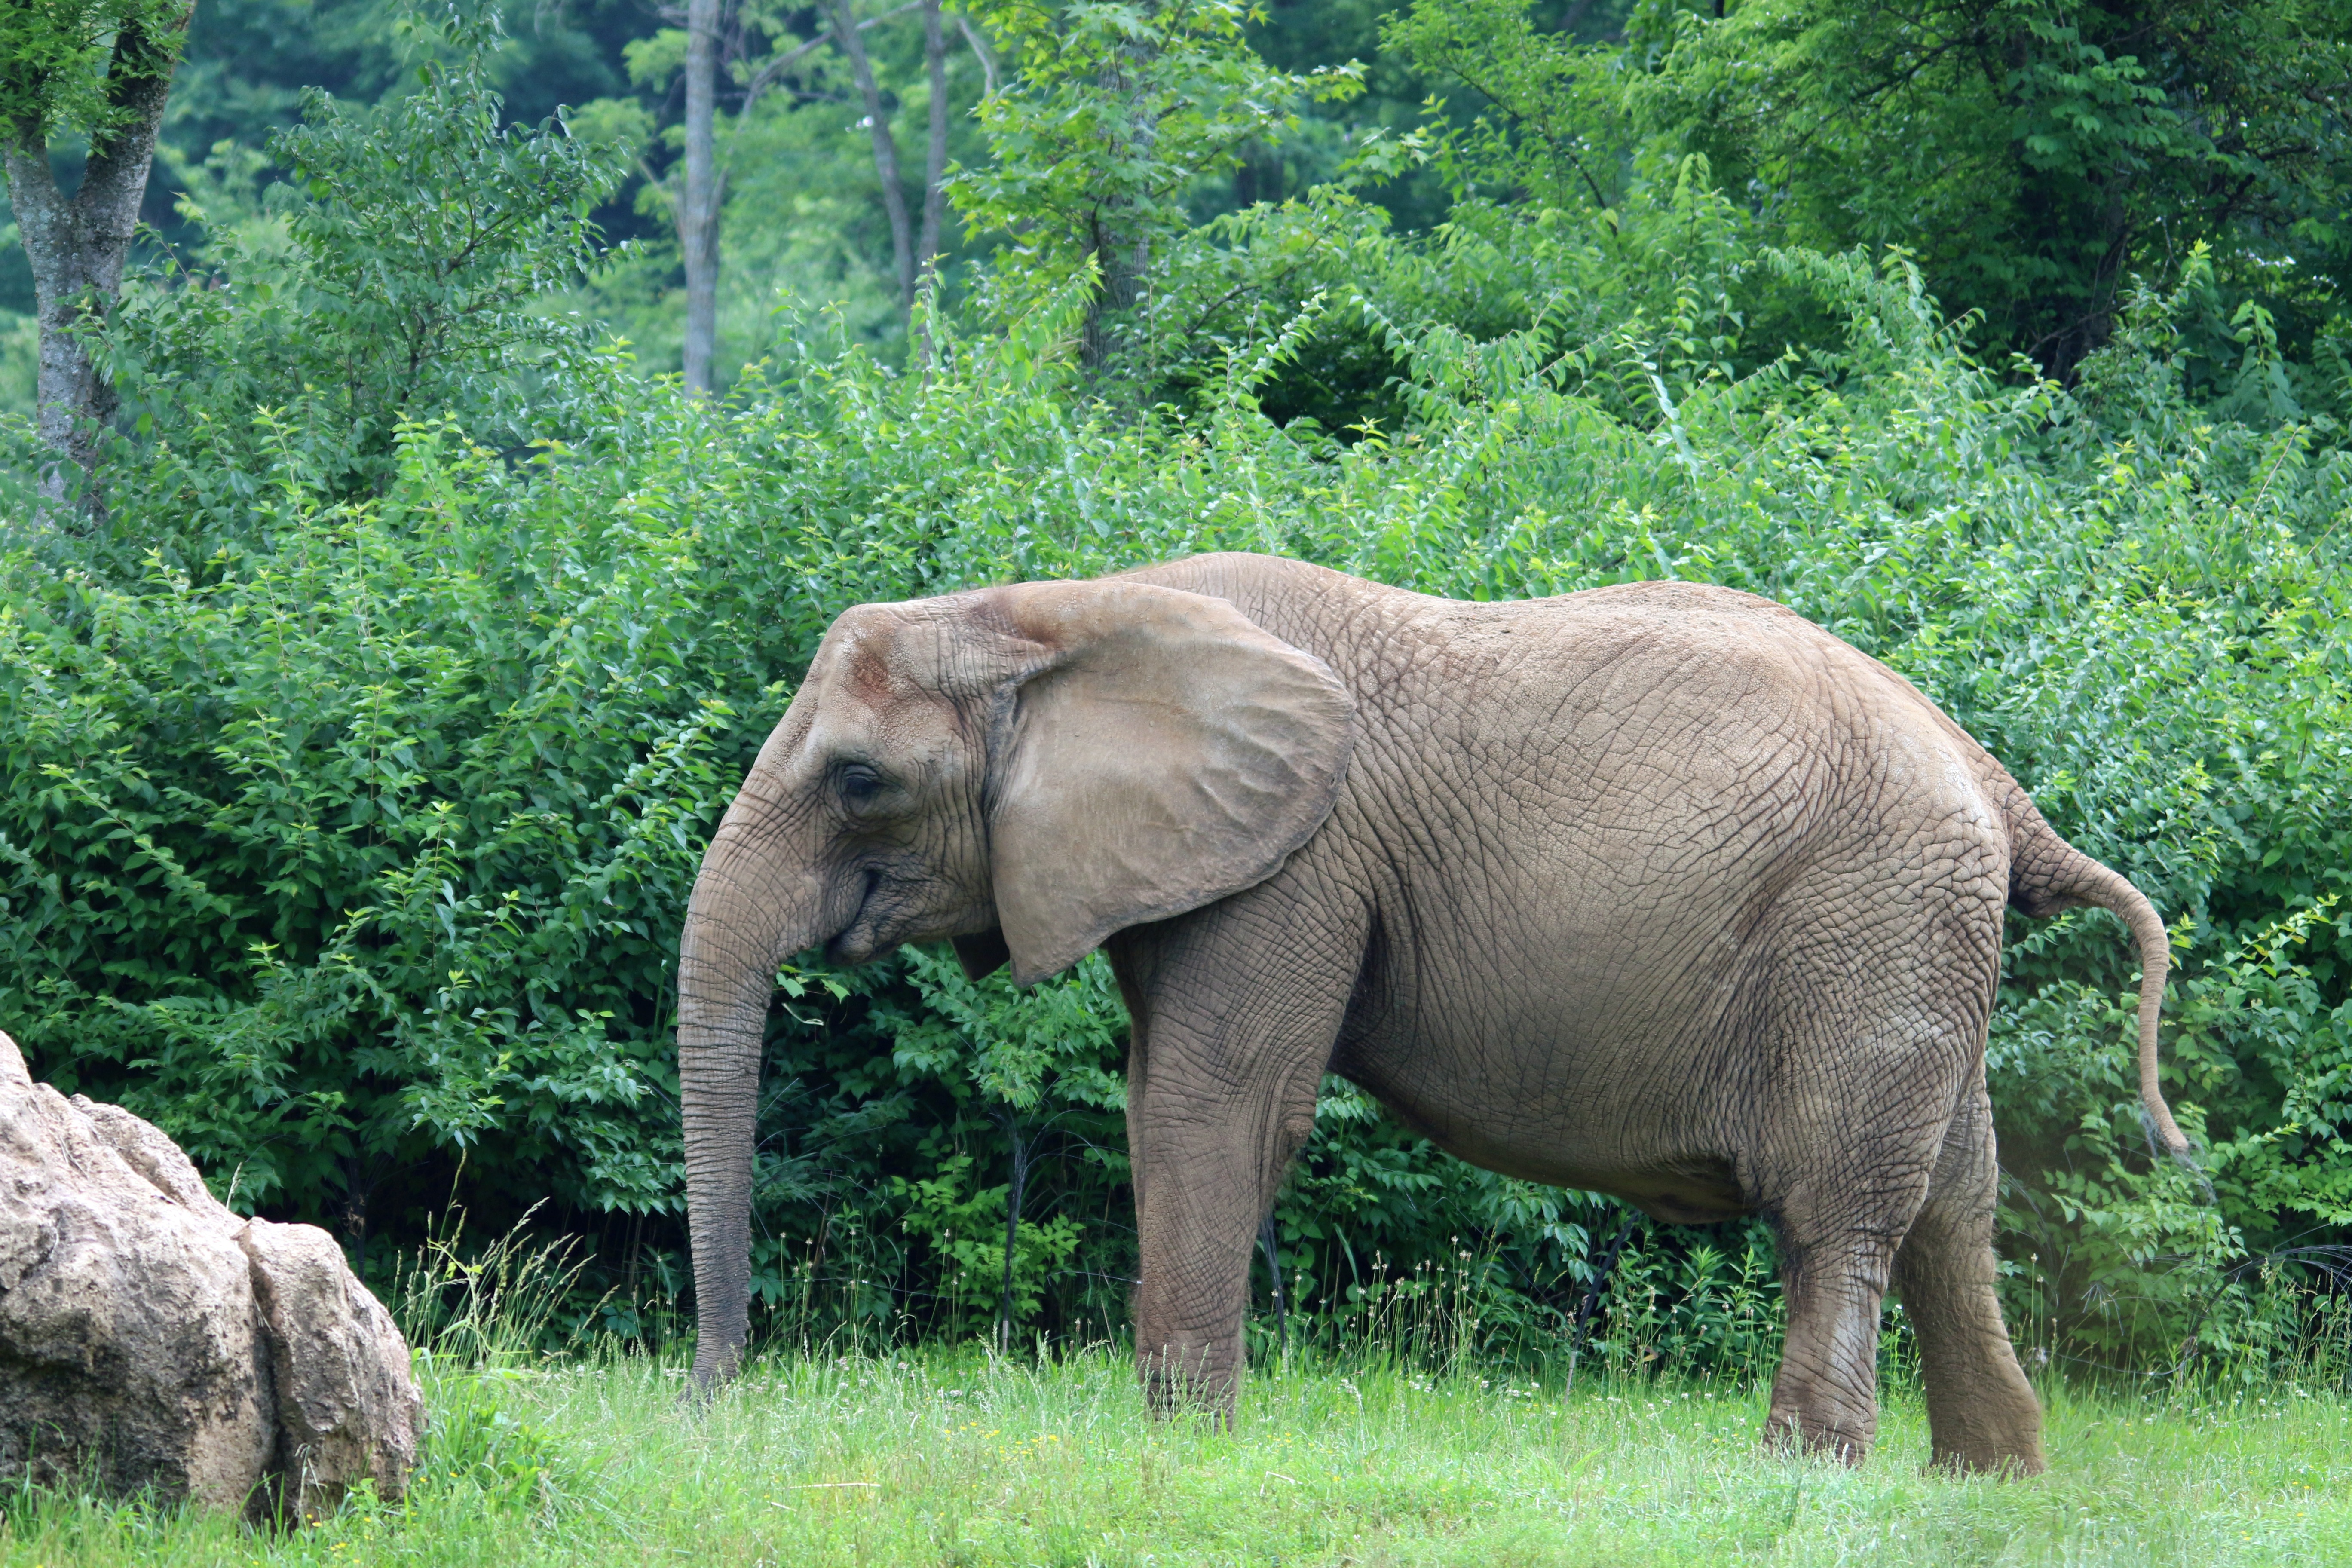
nature, grass, game, adventure, trunk, animal, wildlife, bush, zoo, jungle, peaceful, park, mammal, fauna, elephant, outdoors, ears, skin, big, dusty, large, african, safari, indian elephant, african elephant, elephants and mammoths